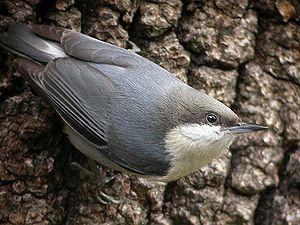
Les sittelles forment le genre d'oiseaux Sitta, unique représentant de la famille des Sittidae qui compte 28 espèces selon la classification du Congrès ornithologique international. Ces passereaux sont caractérisés par une grosse tête, une queue courte, des pattes et un bec forts. Les sittelles signalent leur territoire à l'aide de cris sonores et de chants simples. La plupart des espèces du genre ont un trait oculaire noir et des parties supérieures grises ou bleutées contrastant avec des parties inférieures claires, mais certaines espèces d'Asie du Sud-Est, comme la Sittelle bleue ou la Sittelle superbe, ont des plumages plus complexes et colorés.
La Sittelle pygmée est une espèce de passereau appartenant à la famille des Sittidae.